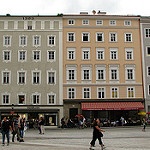
Scene: Outdoor